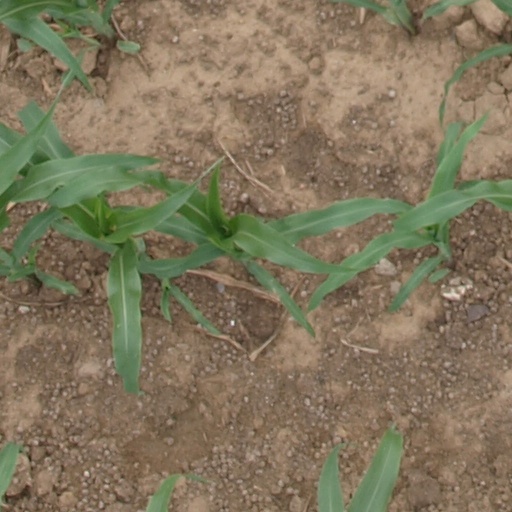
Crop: maize; corn